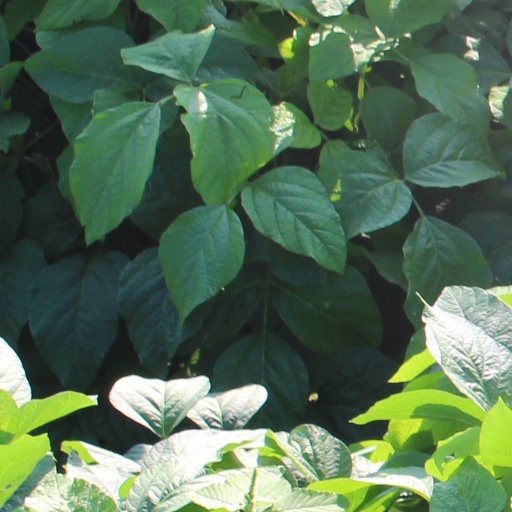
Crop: soybean